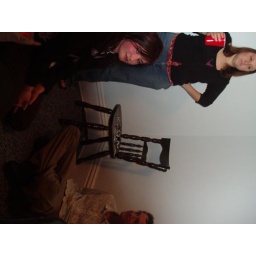
The chair in the corner had broken glass shards on it, Jim was intriguied.